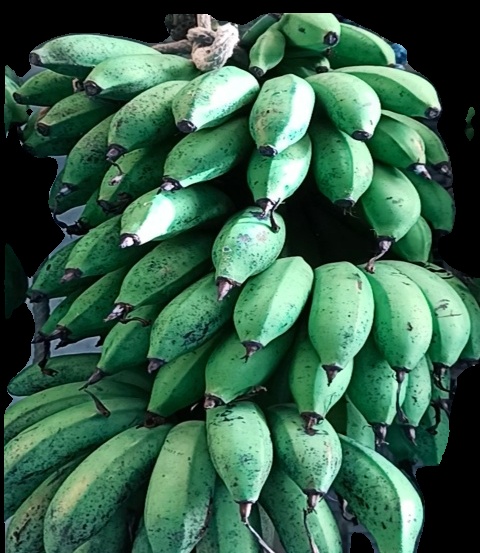
Variety: rasbale
Grade: grade2